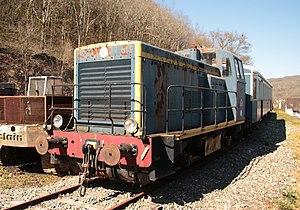
Le locomoteur ex-SNCF Y 51125 du Chemin de fer touristique du Haut Quercy.
Les Y 51100 sont des locotracteurs prototypes de la SNCF issus des Y 9100.